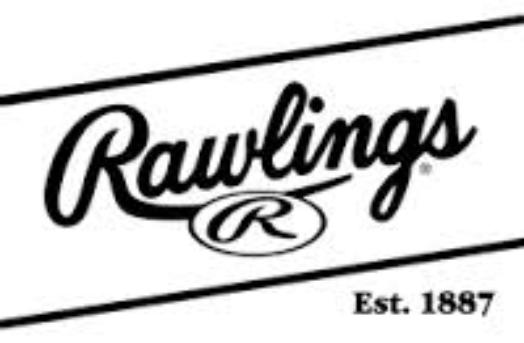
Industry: Sports